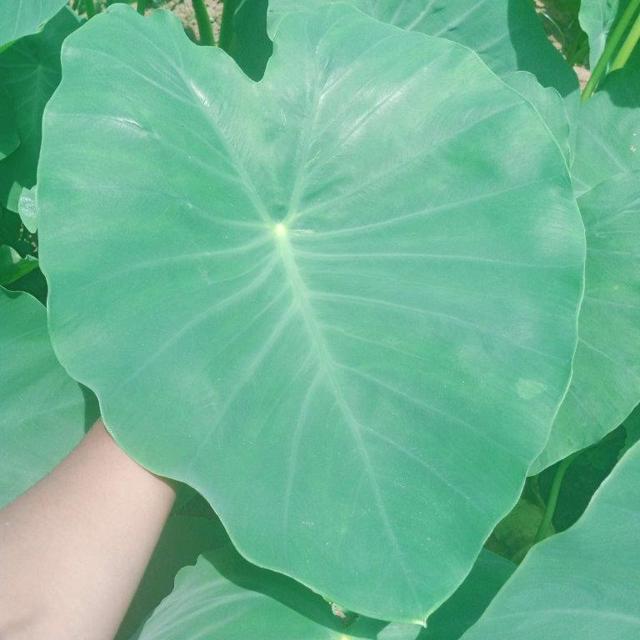
Label: Healthy